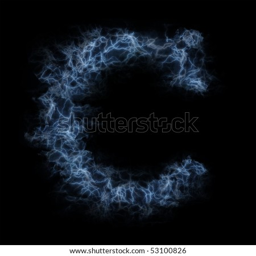
lightning in shape of the letter c